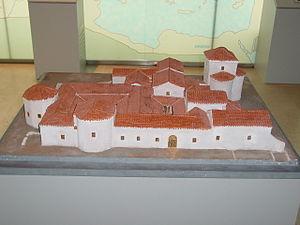
La villa romaine de Almenara-Puras est un site situé sur les territoires des communes d'Almenara de Adaja et de Puras, dans la province espagnole de Valladolid, à la limite de la province de Ségovie, dans la communauté de Castille-et-León. Ce sont les vestiges d'une villa romaine du IVᵉ siècle, avec de nombreuses mosaïques restées intactes jusqu'à aujourd'hui. Les installations comprennent les vestiges de la villa, une réplique à l'échelle un d'une maison semblable de la même époque, ainsi qu'un musée appelé Museo de las Villas Romanas. L'Université de Valladolid et la députation provinciale de Valladolid sont responsables des installations.